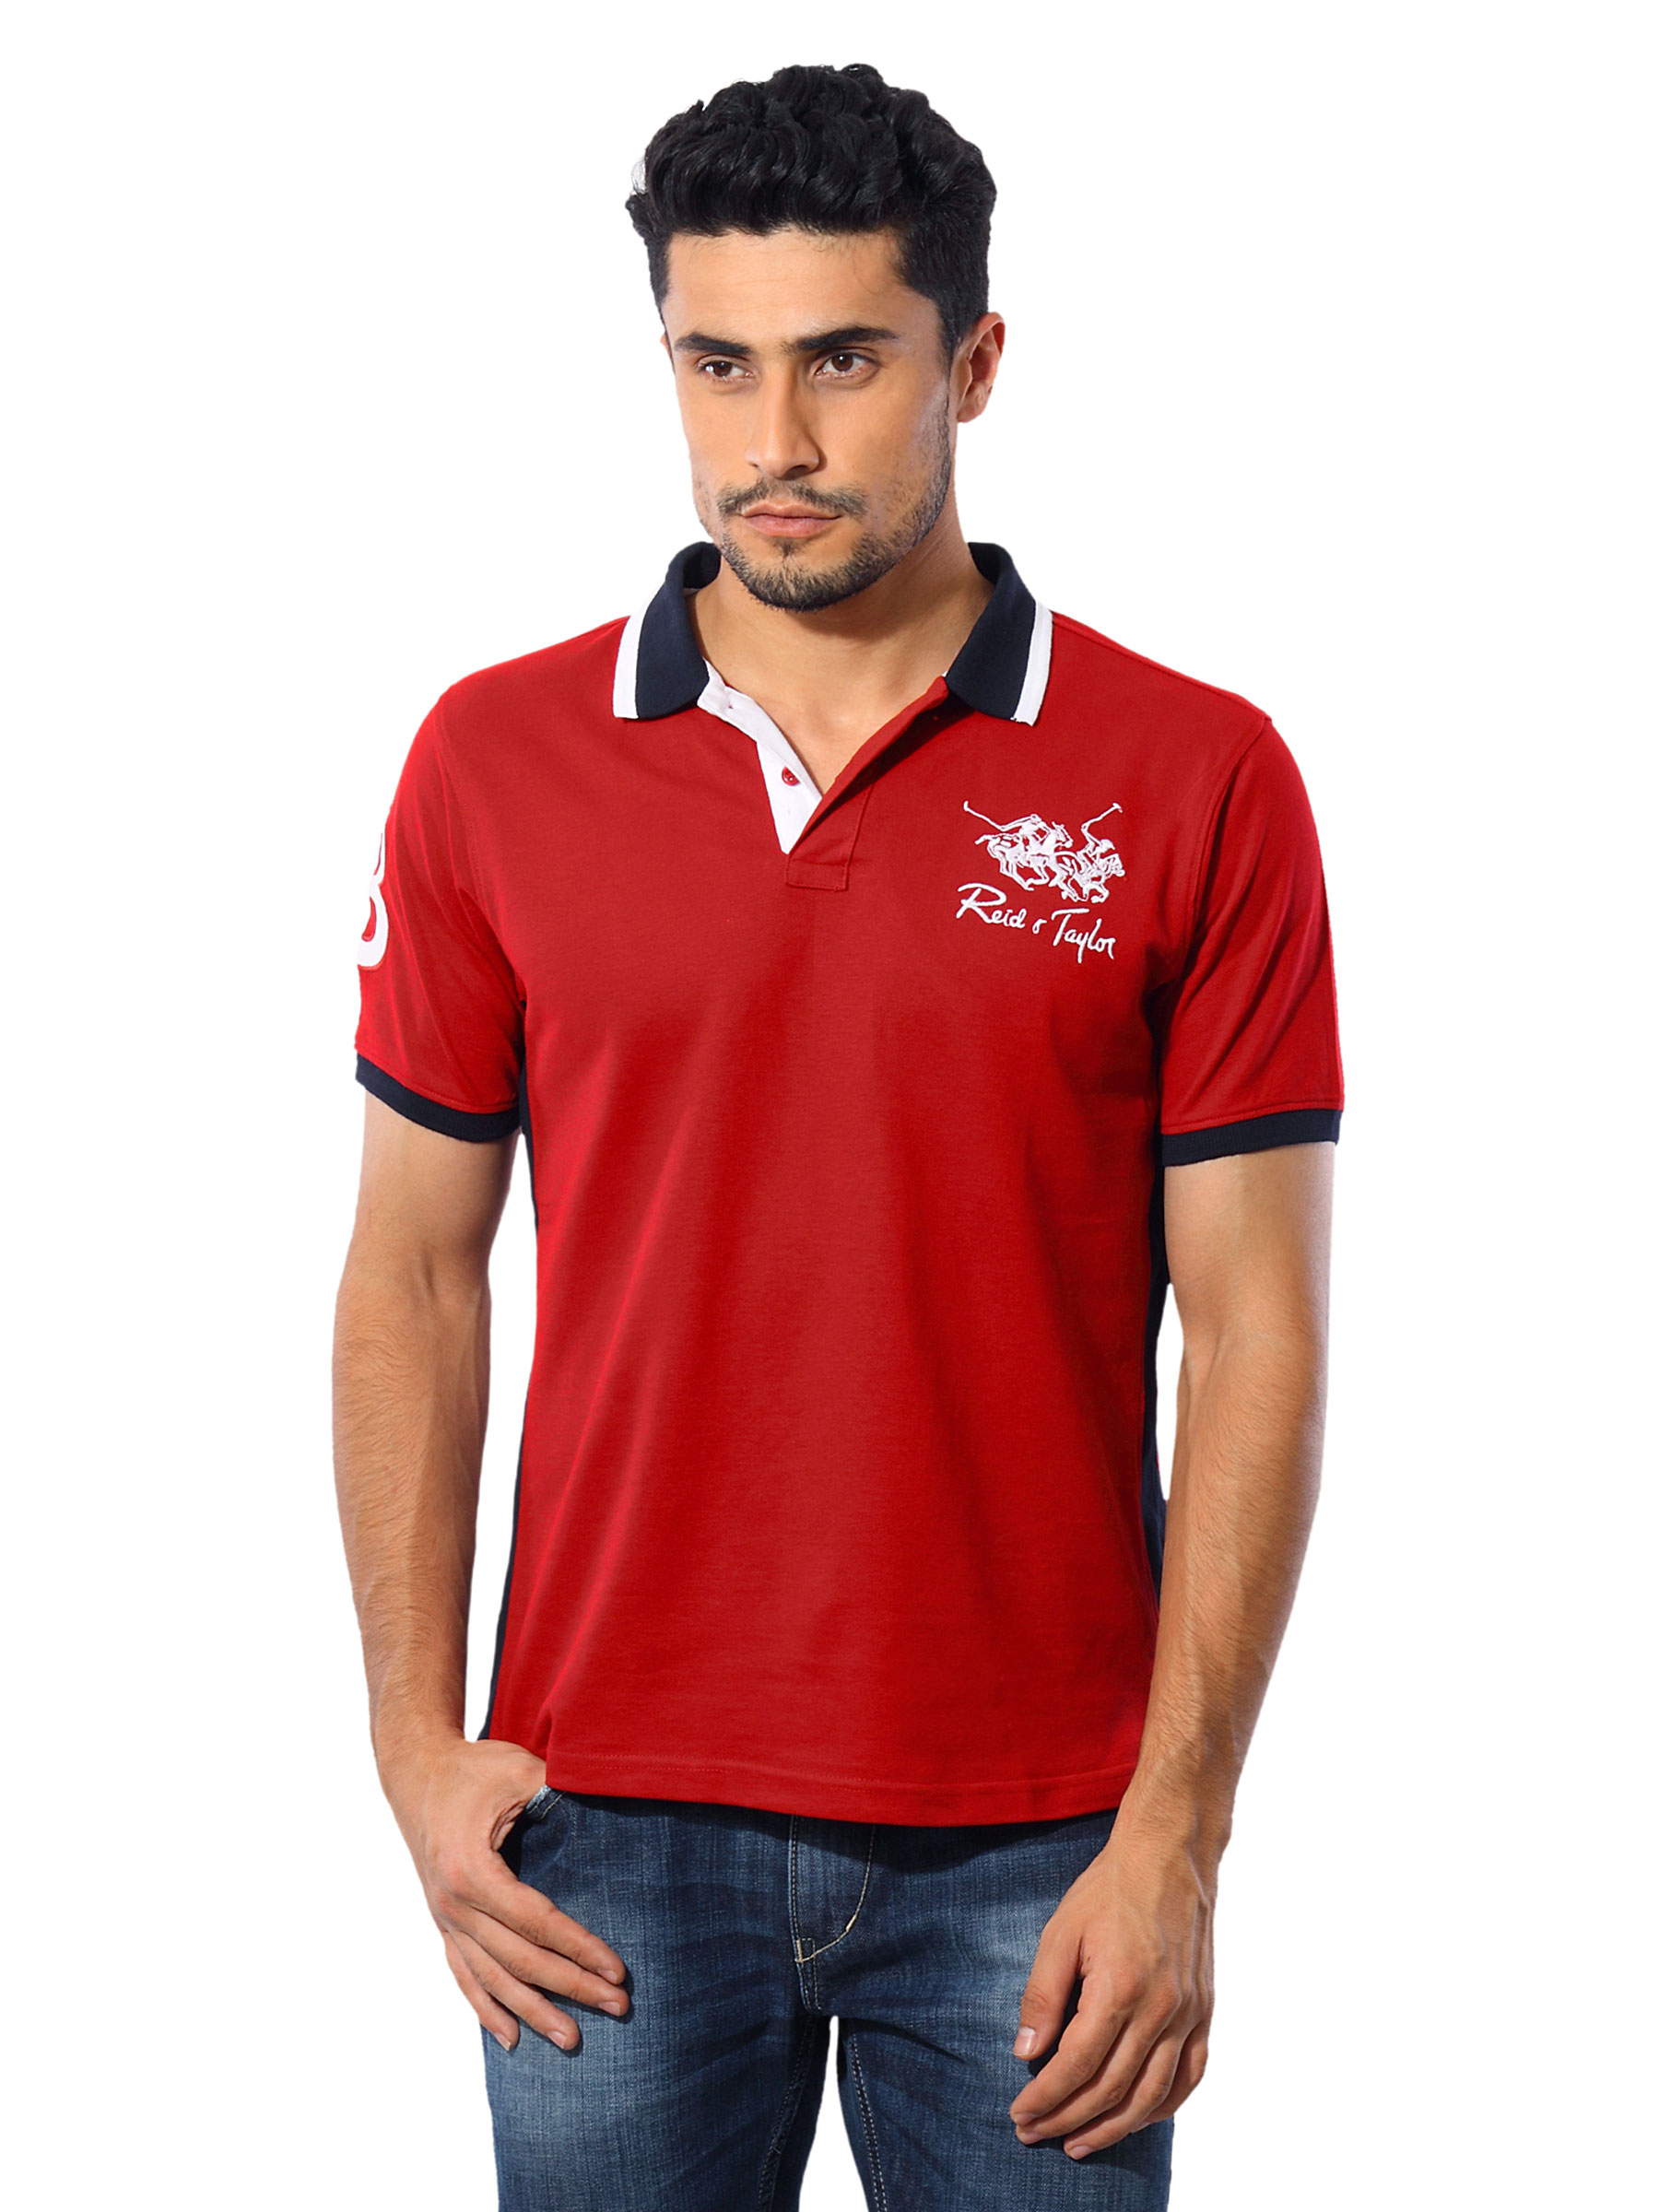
Reid & Taylor Men Red Polo T-shirt
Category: Apparel / Topwear / Tshirts
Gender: Men
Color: Red
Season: Summer 2012
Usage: Casual